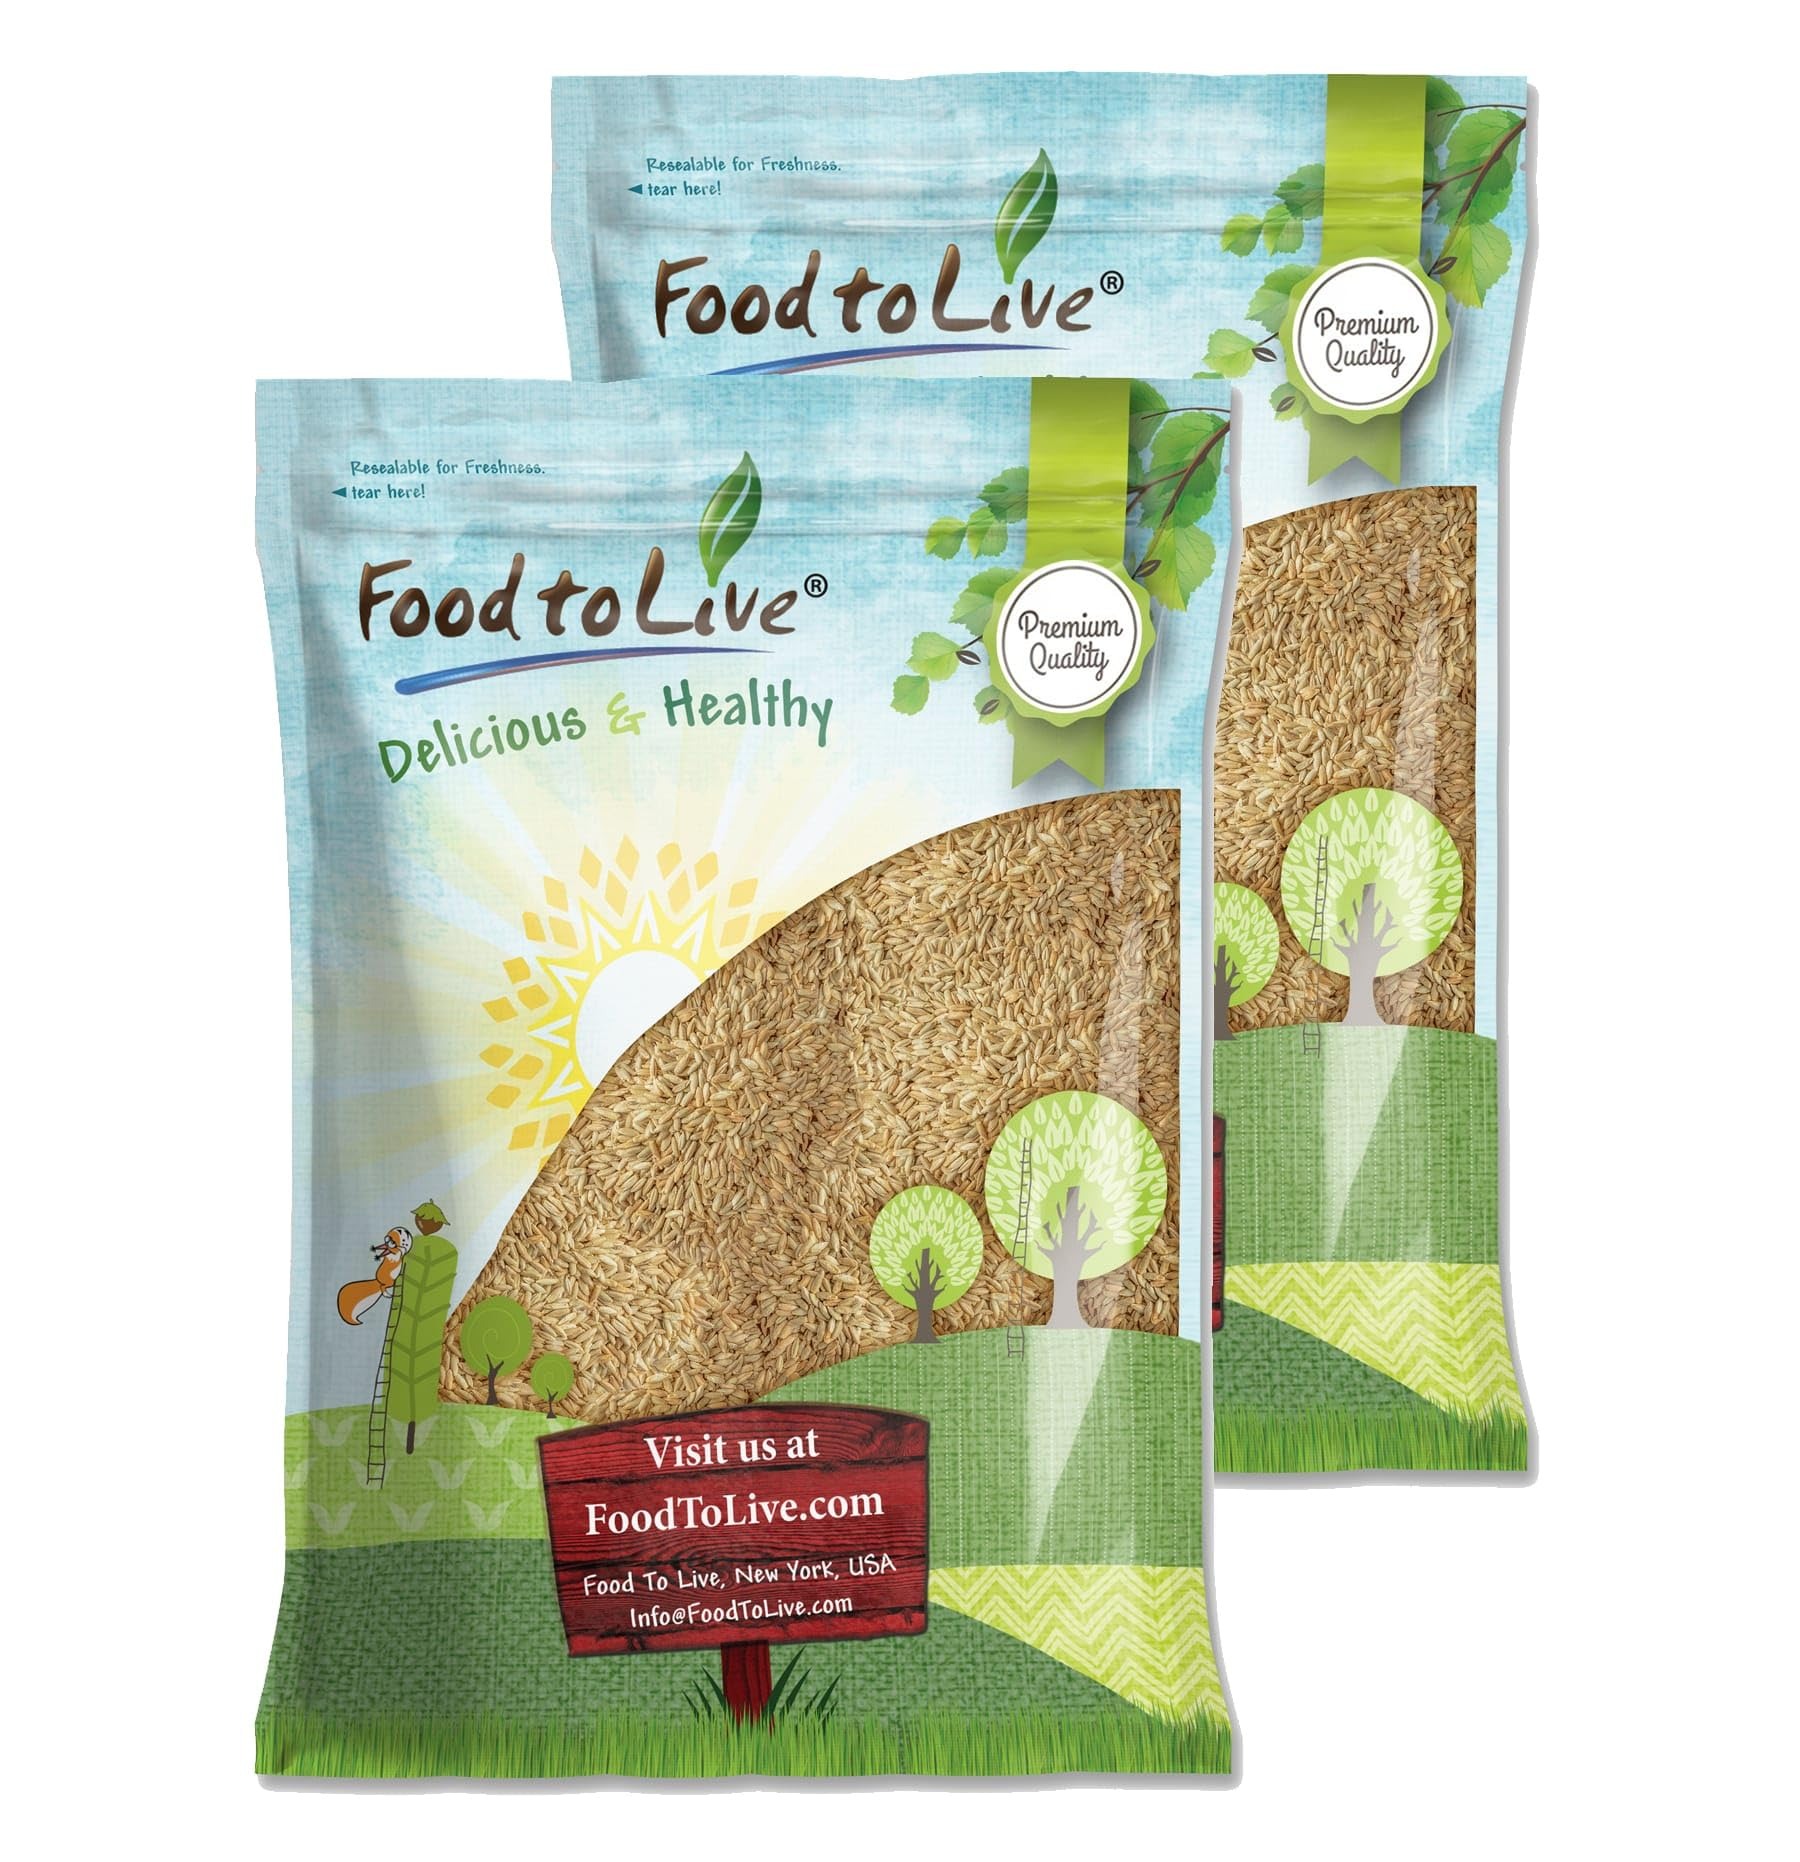
Item Name: Food to Live Rye Berries, 20 Pounds – Whole Grain Powerhouse for Bread, Sourdough, Porridge, and Granola. Rich in Fiber and Nutrients. Raw, Unprocessed, Vegan, Kosher, Seeds in Bulk
Bullet Point 1: ✔️ PREMIUM QUALITY, KOSHER & VEGAN: Hulled Rye Berries by Food to Live are of Premium Quality, 100% Raw, Kosher, Vegan, free of cholesterol and trans-fat.
Bullet Point 2: ✔️ WHOLE GRAIN, MINIMALLY PROCESSED: Hulled Rye Berries have had only their hard outer shell removed, meaning they remain whole grain containing all the grain’s parts: bran, germ, and endosperm.
Bullet Point 3: ✔️ HIGHLY NUTRITIOUS, RICH IN FIBER: Whole-grain Rye is a powerhouse of plant protein, dietary fiber, complex carbs, potent antioxidants, Vitamin E, B-group Vitamins, and essential minerals like Iron, Magnesium, Phosphorus, Zinc, Potassium, and Niacin.
Bullet Point 4: ✔️ VERSATILE USES, OATMEAL SUBSTITUTE: Rye Berries are extremely versatile and can be a great oatmeal substitute. Besides, serve them as a side dish with stews, veggies, and tofu, or add cooled grain to salads, smoothies, and soups.
Bullet Point 5: ✔️ MAKE RYE BREAD AND OTHER PASTRIES: Mill Rye Berries into flour or use them whole to make nutritious Rye Berries bread, crusts, pancakes or waffles, bagels, and crackers.
Product Description: Rye Berries are a kind of wheat that’s widely used in various cuisines. Hulled Rye Berries by Food to Live do not contain the outer shell but have all other parts of the grain: bran, germ, and endosperm intact, which makes them Whole-grain. Are Rye Berries the same as Rye Grain? Yes, these names are used interchangeably. Our Hulled Rye is of Premium Quality, Kosher, 100% Raw, Vegan, and available in bulk. Are Rye Berries good for you? Now let’s look into what are Rye Berries so valued for. Well, first, cooked Rye Berries nutrition profile is packed with essential macronutrients: complex carbohydrates, dietary fiber, and plant protein. Second, the benefits of Rye Berries Hulled are linked to their high content of lignans and phenolic compounds which act as potent antioxidants. Furthermore, Rye is loaded with Vitamin E, B-group Vitamins, and various minerals such as Magnesium, Iron, Phosphorus, Niacin, Potassium, and Zinc. At the same time, this grain is pretty low in fat and has a moderate calorie count. What do you do with Rye Berries? Hulled Rye Berries have a pleasant sweet and nutty flavor and a hearty, chewy bite. There are probably endless ideas on how to eat Rye Berries. They make a wonderful substitute for breakfast oatmeal and go well with various toppings: fruits, nuts, honey, or maple syrup. Besides, Hulled Rye Berries can be served as a side dish, similar to rice: with meats, tofu, stews, and veggies. Apart from that, cooled rye is a great addition to salads, soups, smoothies, and protein shakes. Rye Berry-Stuffed Peppers, Rye Berry and Lentil Casserole, and Rye Berry and Chickpea Salad can become your new favorite dinner recipes! Another popular recipe that features this grain is Blueberry Rye Bread. Rye Bread is a delicious and more nutritious alternative to usual white bread. Considering such versatility of this grain, it’s a good idea to get Food to Live’s budget-friendly bulk Rye Berries bag.
Value: 320.0
Unit: Ounce

Price: 58.25